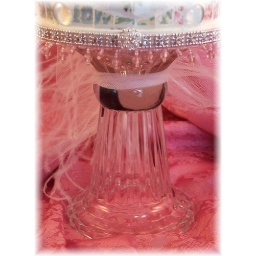
Zoom in on the glass pedestal base